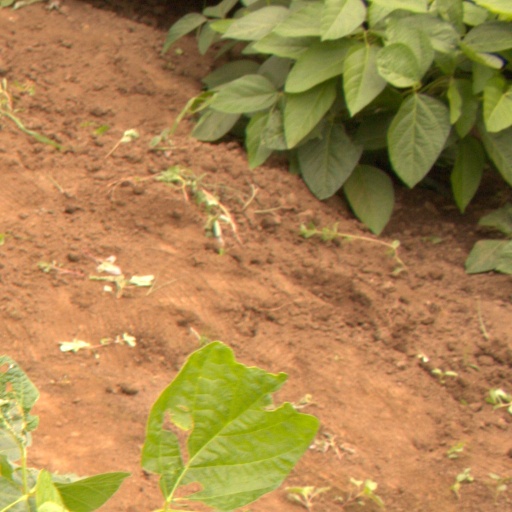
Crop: soybean